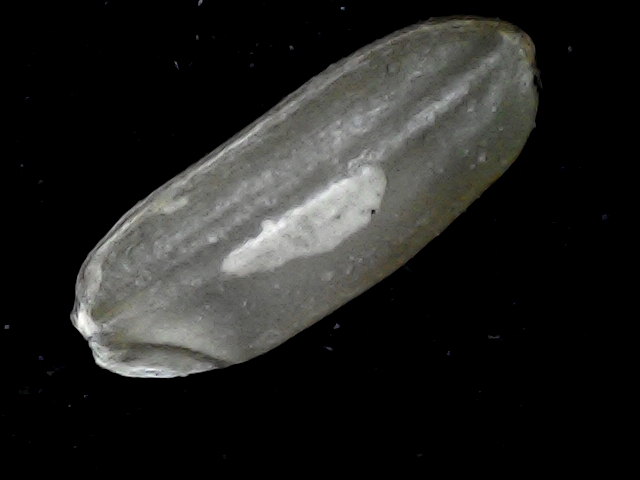
Rice variety: BD72